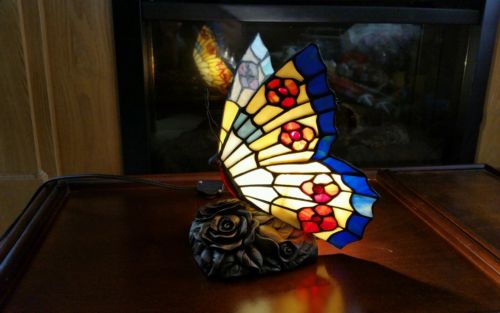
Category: lamp